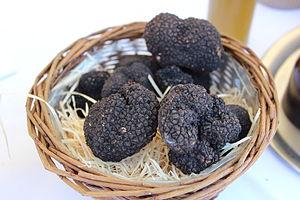
Tuber mesentericum, dit aussi truffe de Lorraine, est une espèce de champignons comestibles de la famille des Tuberaceae dans la classe des ascomycètes. Ce champignon est hypogé et vit en symbiose avec un arbre. Il est donc mycorhizé, ce qui veut dire qu'il a besoin d'un arbre hôte, et saprophyte, car il se nourrit de matières organiques de végétaux en décomposition. Préférant les sols riches en calcaire, ces truffes vivent en symbiose avec le chêne, le charme, le hêtre, l'érable et le noisetier. Considérée par certains comme semblable à Tuber aestivum, elle s'en différencie puisqu'elle est récoltées en hiver, à partir de l'automne jusqu'au début du printemps.